Noctua fimbriata

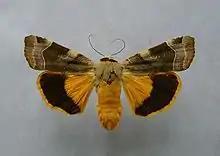
Mounted specimen

The wingspan is 45–55 mm. The length of the forewings is 22–27 mm. Forewing ranging from pale ochreous and rufous in the female to red-brown and olive-green in the male; ochreous males are rare; markings slight in the female, strong in the male;inner line dark; outer and submarginal pale; upper stigmata large, pale-edged, often touching; a dark costal blotch before submarginal line: hindwing and fringe orange, with a very broad black border; the pale rufous forms are known as ab. "rufa" Tutt, and the deep red-brown forms as ab. "brunnea" Tutt; the dark olive-green males are "solani" F., while the paler more ochreous green specimens (? males) are ab. "virescens" Tutt; — a rare and handsome form of the males called by Tutt ab. "brunnea-virescens" has the deep red-brown and olive-green tints combine.